Robert Denniston

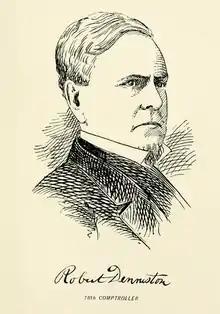
Robert Denniston

Robert Denniston (October 15, 1800, in Blooming Grove, Orange County, New York – December 2, 1867, in Salisbury Mills, Orange County, New York) was an American lawyer and politician.